Tennis Australia

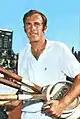

Evonne Goolagong Cawley, part of the Wiradjuri Aboriginal tribe, held the title of women's world number one tennis player from 1971 to 1976. At the age of 13, Goolagong-Cawley moved to live with tennis coach Vic Edwards. In 1971, 20-year-old Goolagong-Cawley competed in the Wimbledon final against Australian Tennis champion Margaret Court and won the Wimbledon title. In 1972, Evonne Goolagong Cawley was named Australian of the Year. Evonne continued to win every Australian state title and Australian singles title in 1974, 1975, and 1976 as well as more Wimbledon titles. Hence, an English Journalist nicknamed her the ‘Sunshine Supergirl’. In 1991, Evonne Goolagong Cawley moved to Noosa and restored her connections with her Wiradjuri people, and got involved with Aboriginal affairs. In 2018 she was appointed as a Companion of the Order of Australia.